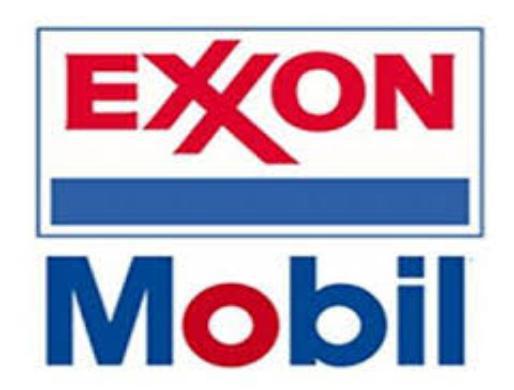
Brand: mobil
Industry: Necessities